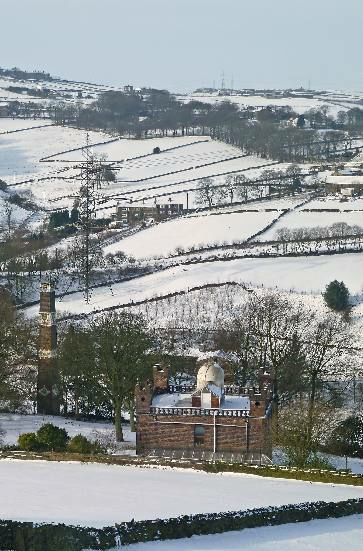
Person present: No